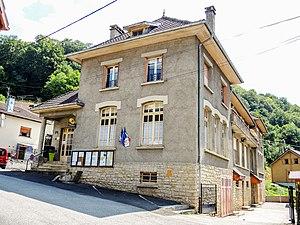
Mairie-école de Vaufrey. Doubs